West Acton station (MBTA)

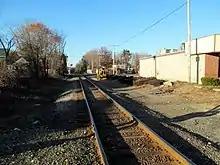
Site of the former West Acton station, photographed in 2012

West Acton station was a flag stop by 1858. It served the village of West Acton, and later Boxborough when its stop was closed in the 1930s. The station building, located on the east side of the tracks, was demolished in the mid 1960s as ridership declined.